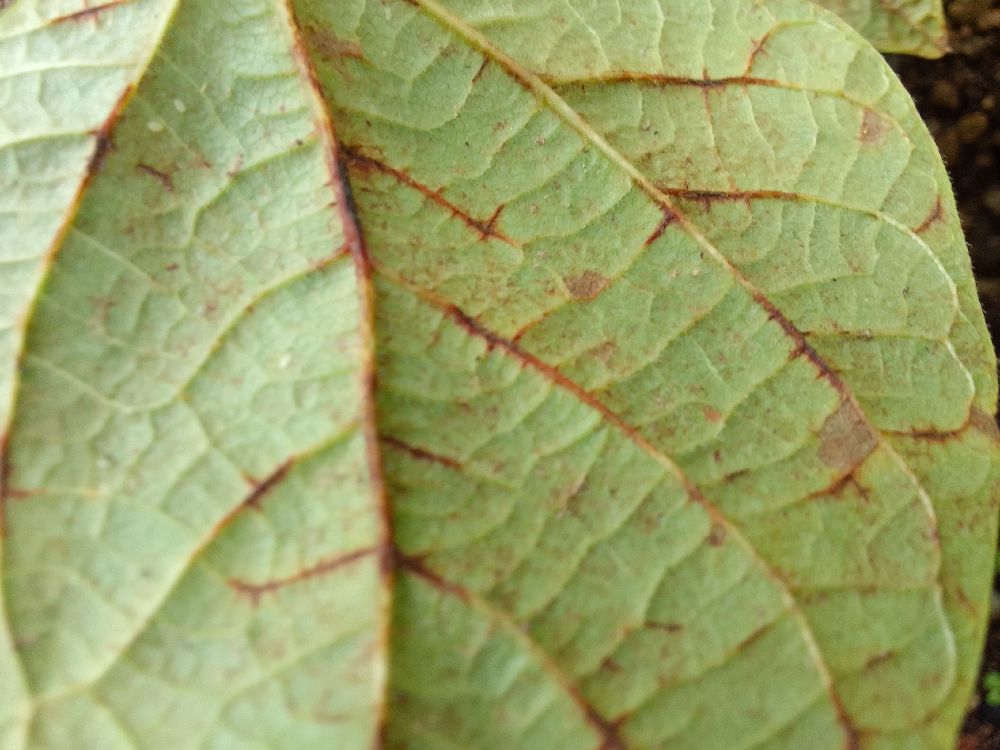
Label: anthracnose